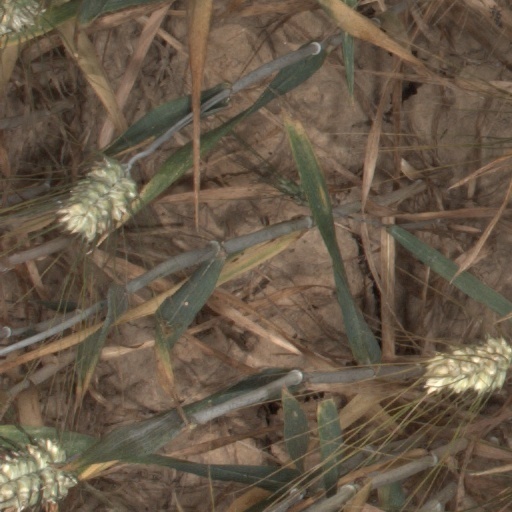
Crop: wheat